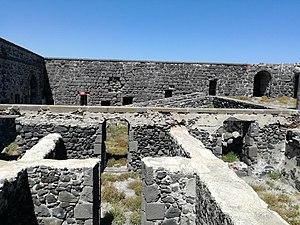
Cour du fort, les restes des anciennes cellules.
L'île de Brescou se trouve dans le territoire de la commune d'Agde, à environ un demi mille marin de l'entrée de port Richelieu et à un peu moins de trois milles de l'embouchure de l'Hérault.